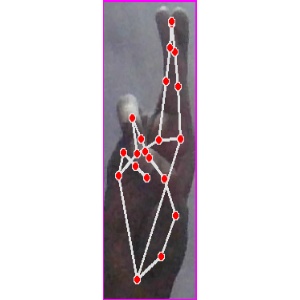
अक्षर: र